Union, Oregon

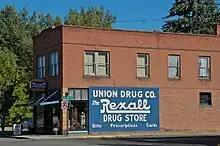
Union Rexall Drugstore

As of the census of 2000, there were 1,926 people, 766 households, and 550 families residing in the city. The population density was . There were 821 housing units at an average density of . The racial makeup of the city was 96.21% White, 0.10% African American, 0.99% Native American, 0.36% Asian, 0.05% Pacific Islander, 0.73% from other races, and 1.56% from two or more races. Hispanic or Latino of any race were 1.30% of the population.